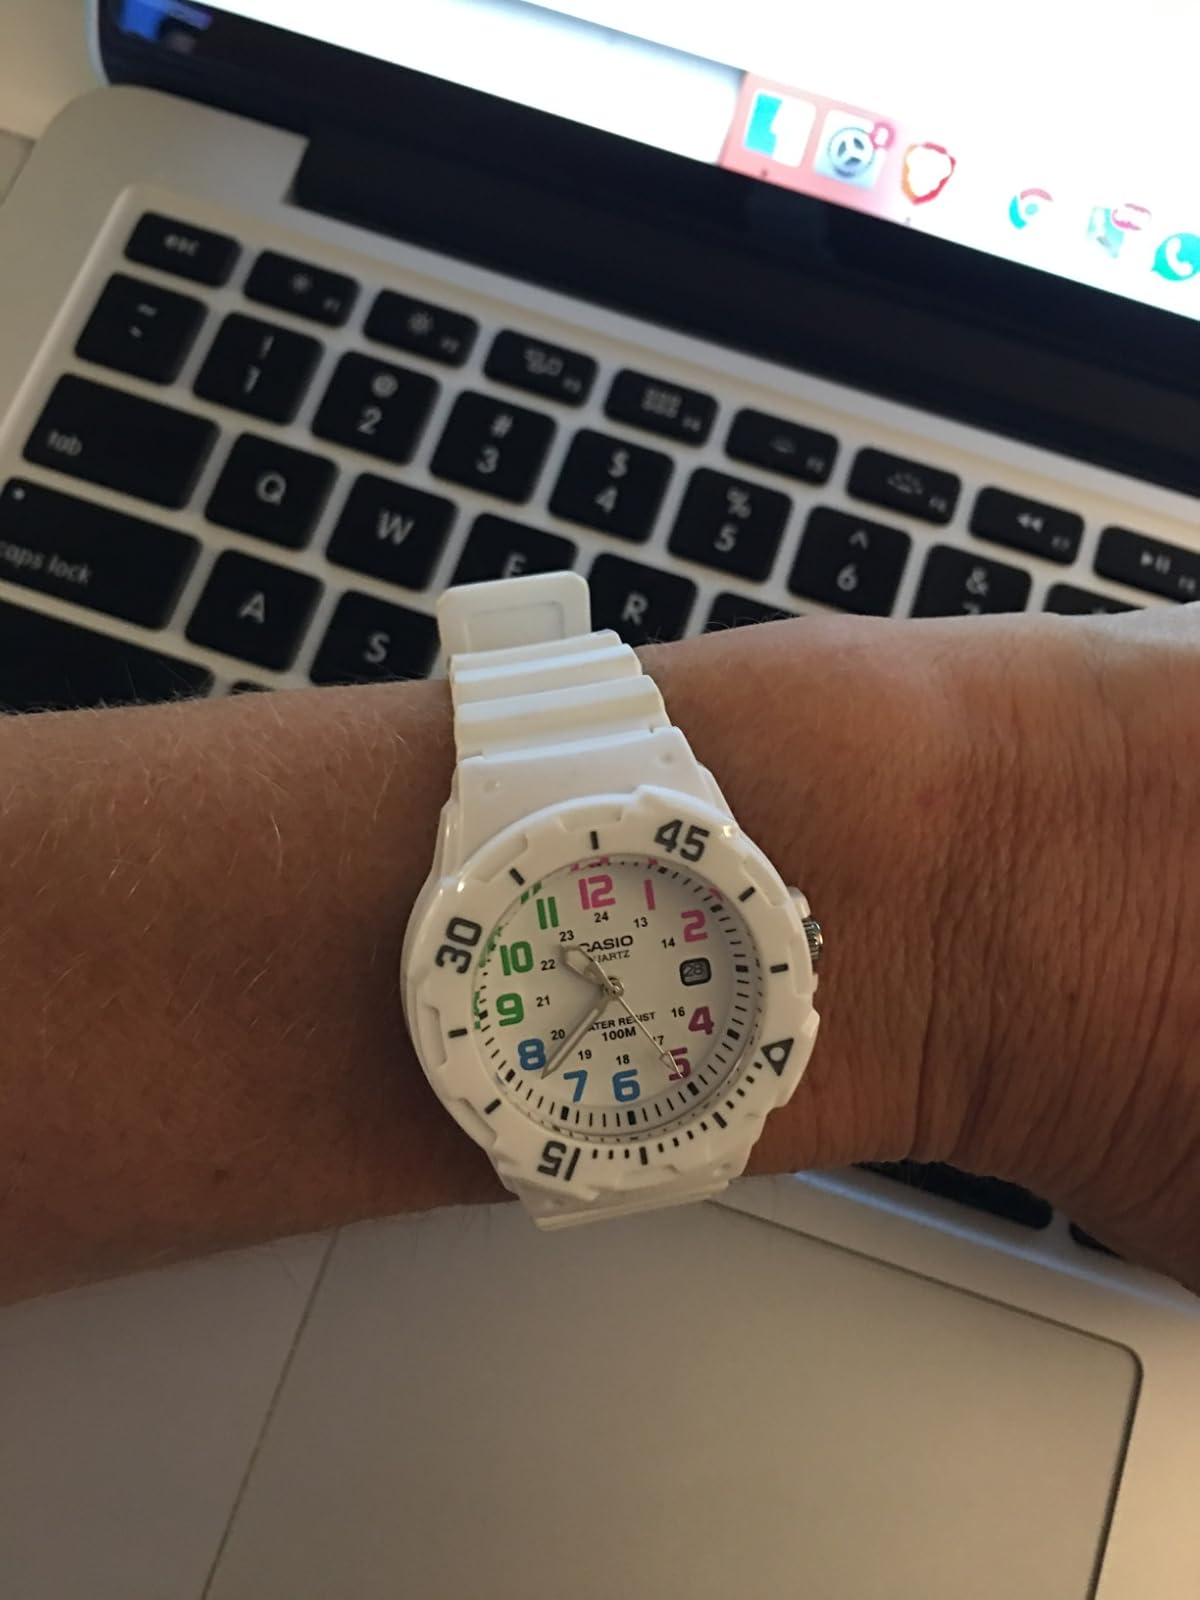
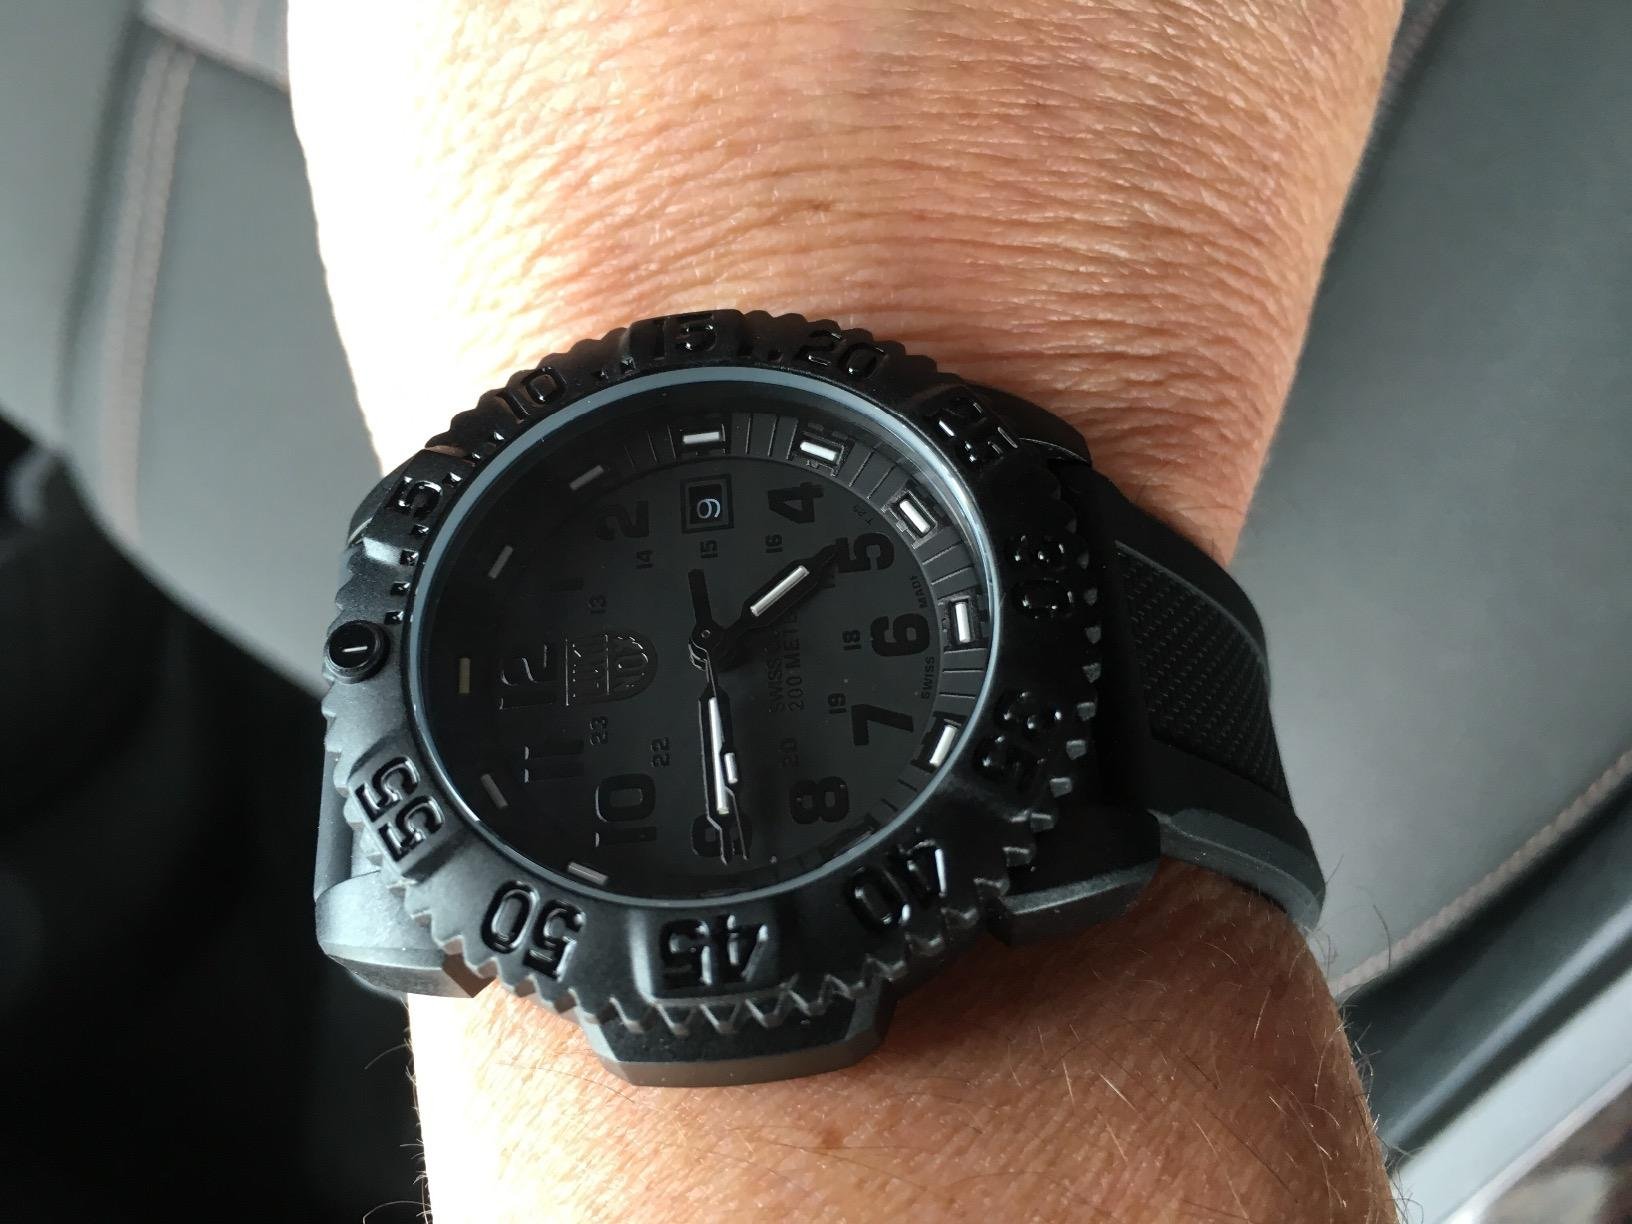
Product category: accessories_watch
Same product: no